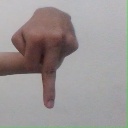
अक्षर: प